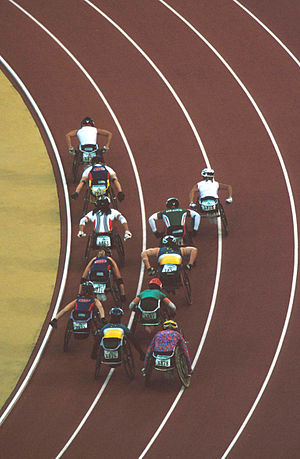
Kørestolsrace
Kørestolsrace fra Paralympiske Lege 2000 i Sidney.
Kørestolsrace er en sportsgren, hvor deltagerne i kørestole kæmper om at køre hurtigst over en bestemt strækning. Kørestolsrace er en atletikdisciplin for personer med handicap af enhver art, idet deltagerne opdeles i klasser efter graden af deres handicap. Der anvendes specialiserede kørestole, der tillader hastigheder på over 30 km/t. Kørestolsrace kan foregå på bane eller på landevej, og sportsgrenen har været på programmet til Paralympiske Lege siden begyndelsen i 1960.